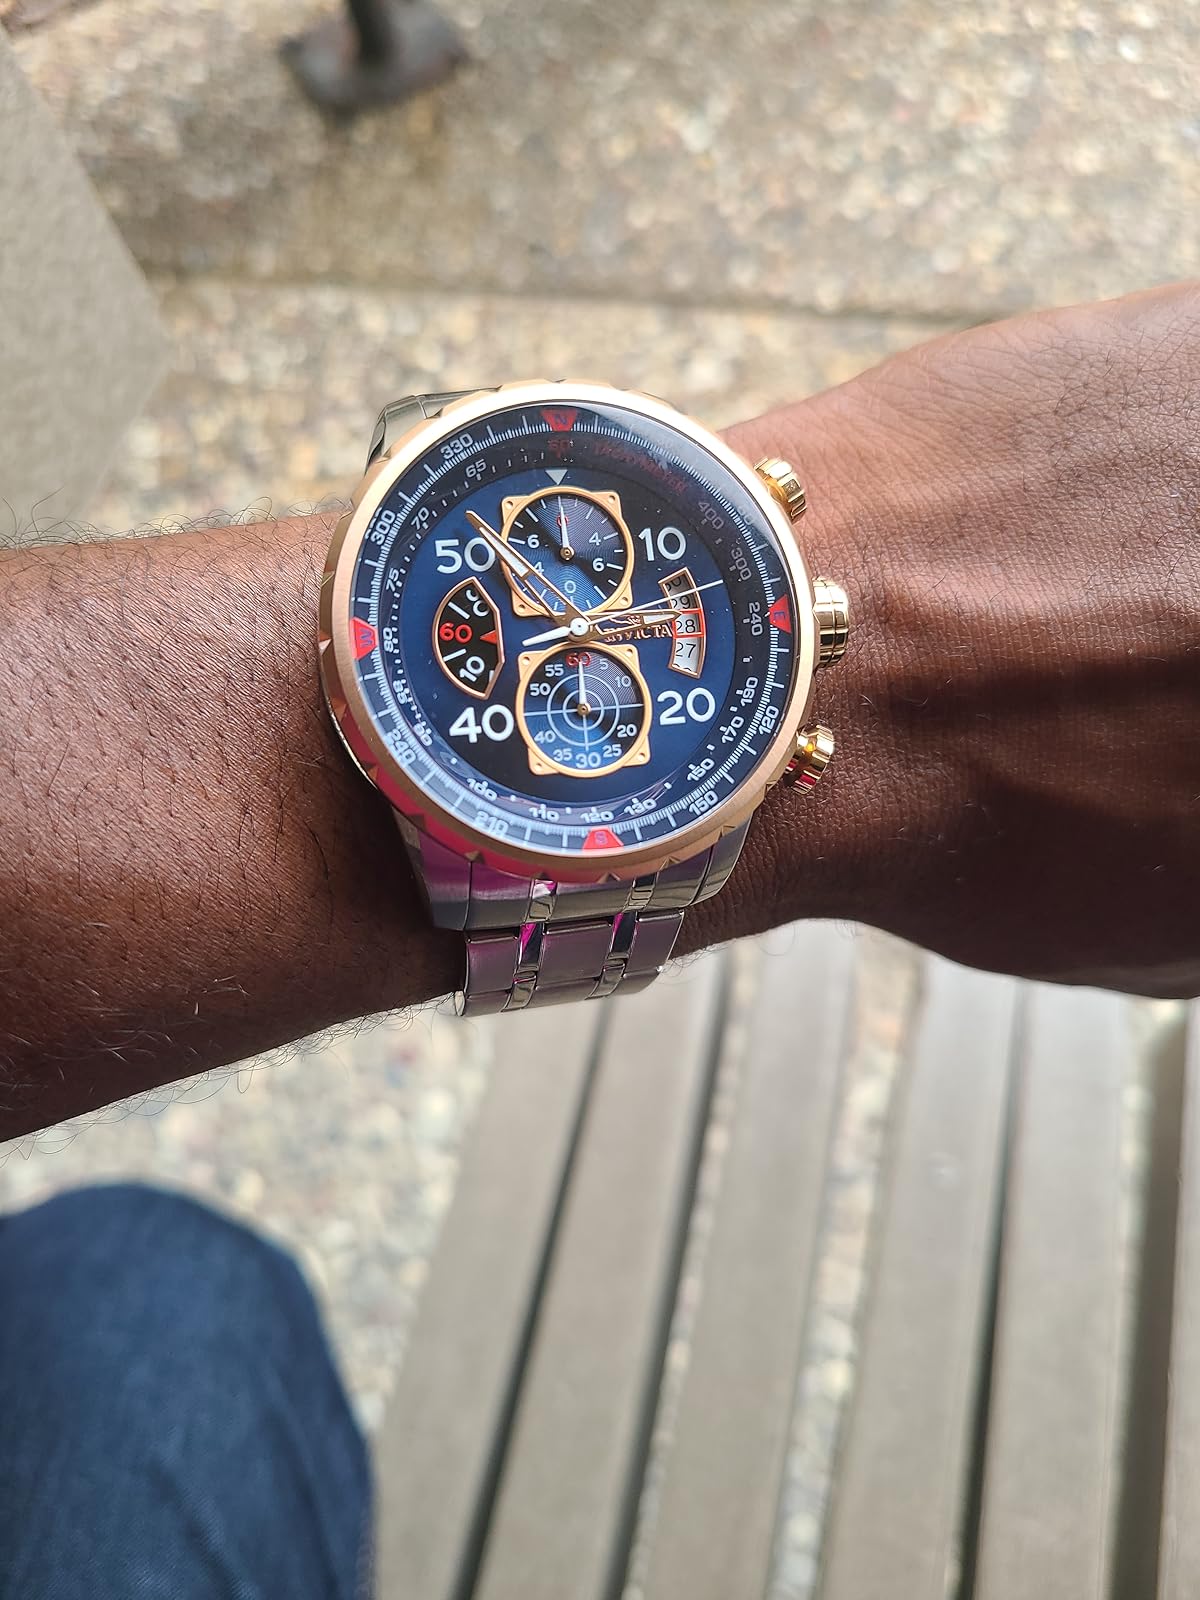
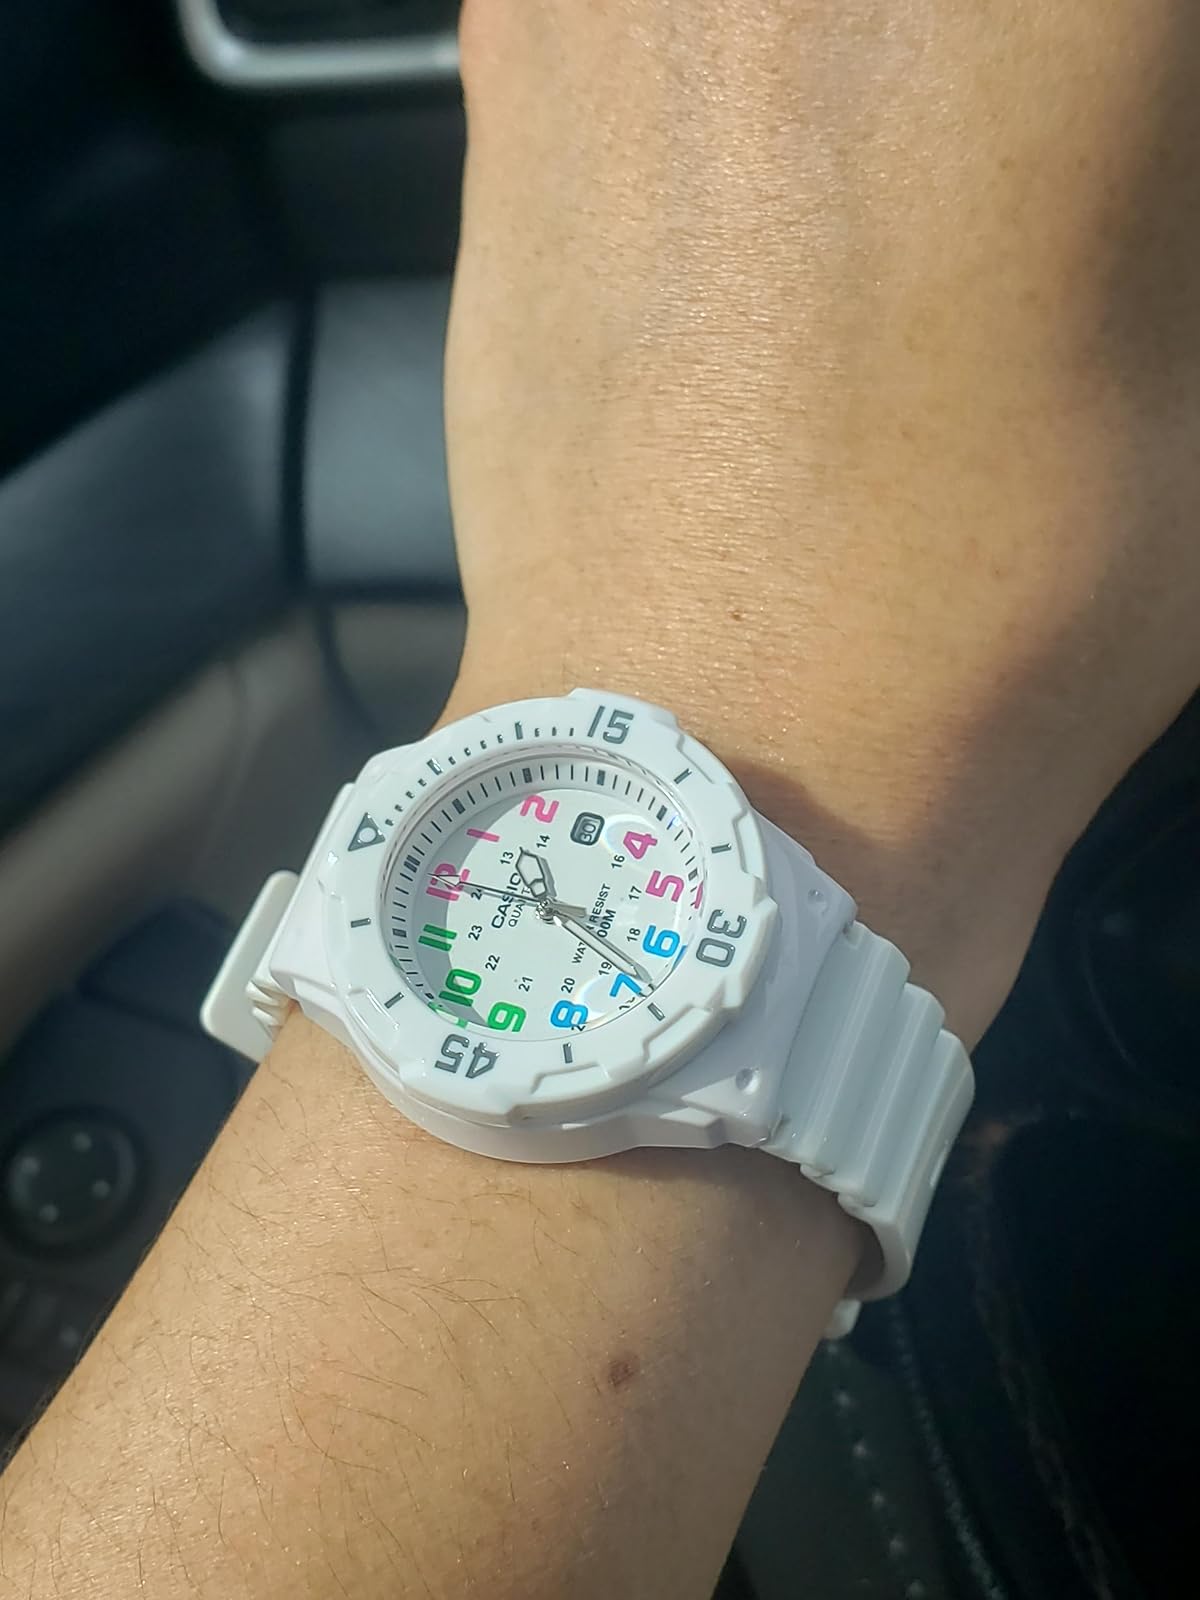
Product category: accessories_watch
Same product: no